Satoko Miyahara

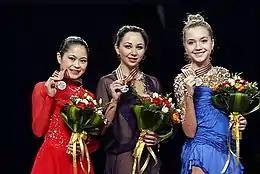
Miyahara (left) with Elizaveta Tuktamysheva (center) and Elena Radionova (right) at the 2015 World Championships podium

Miyahara ranked third in the short, fourth in the free skate, and second overall at the 2015 World Championships, with personal bests in all competition segments. She was awarded the silver medal behind Elizaveta Tuktamysheva. At the 2015 World Team Trophy, she placed fifth individually and third as part of team Japan.